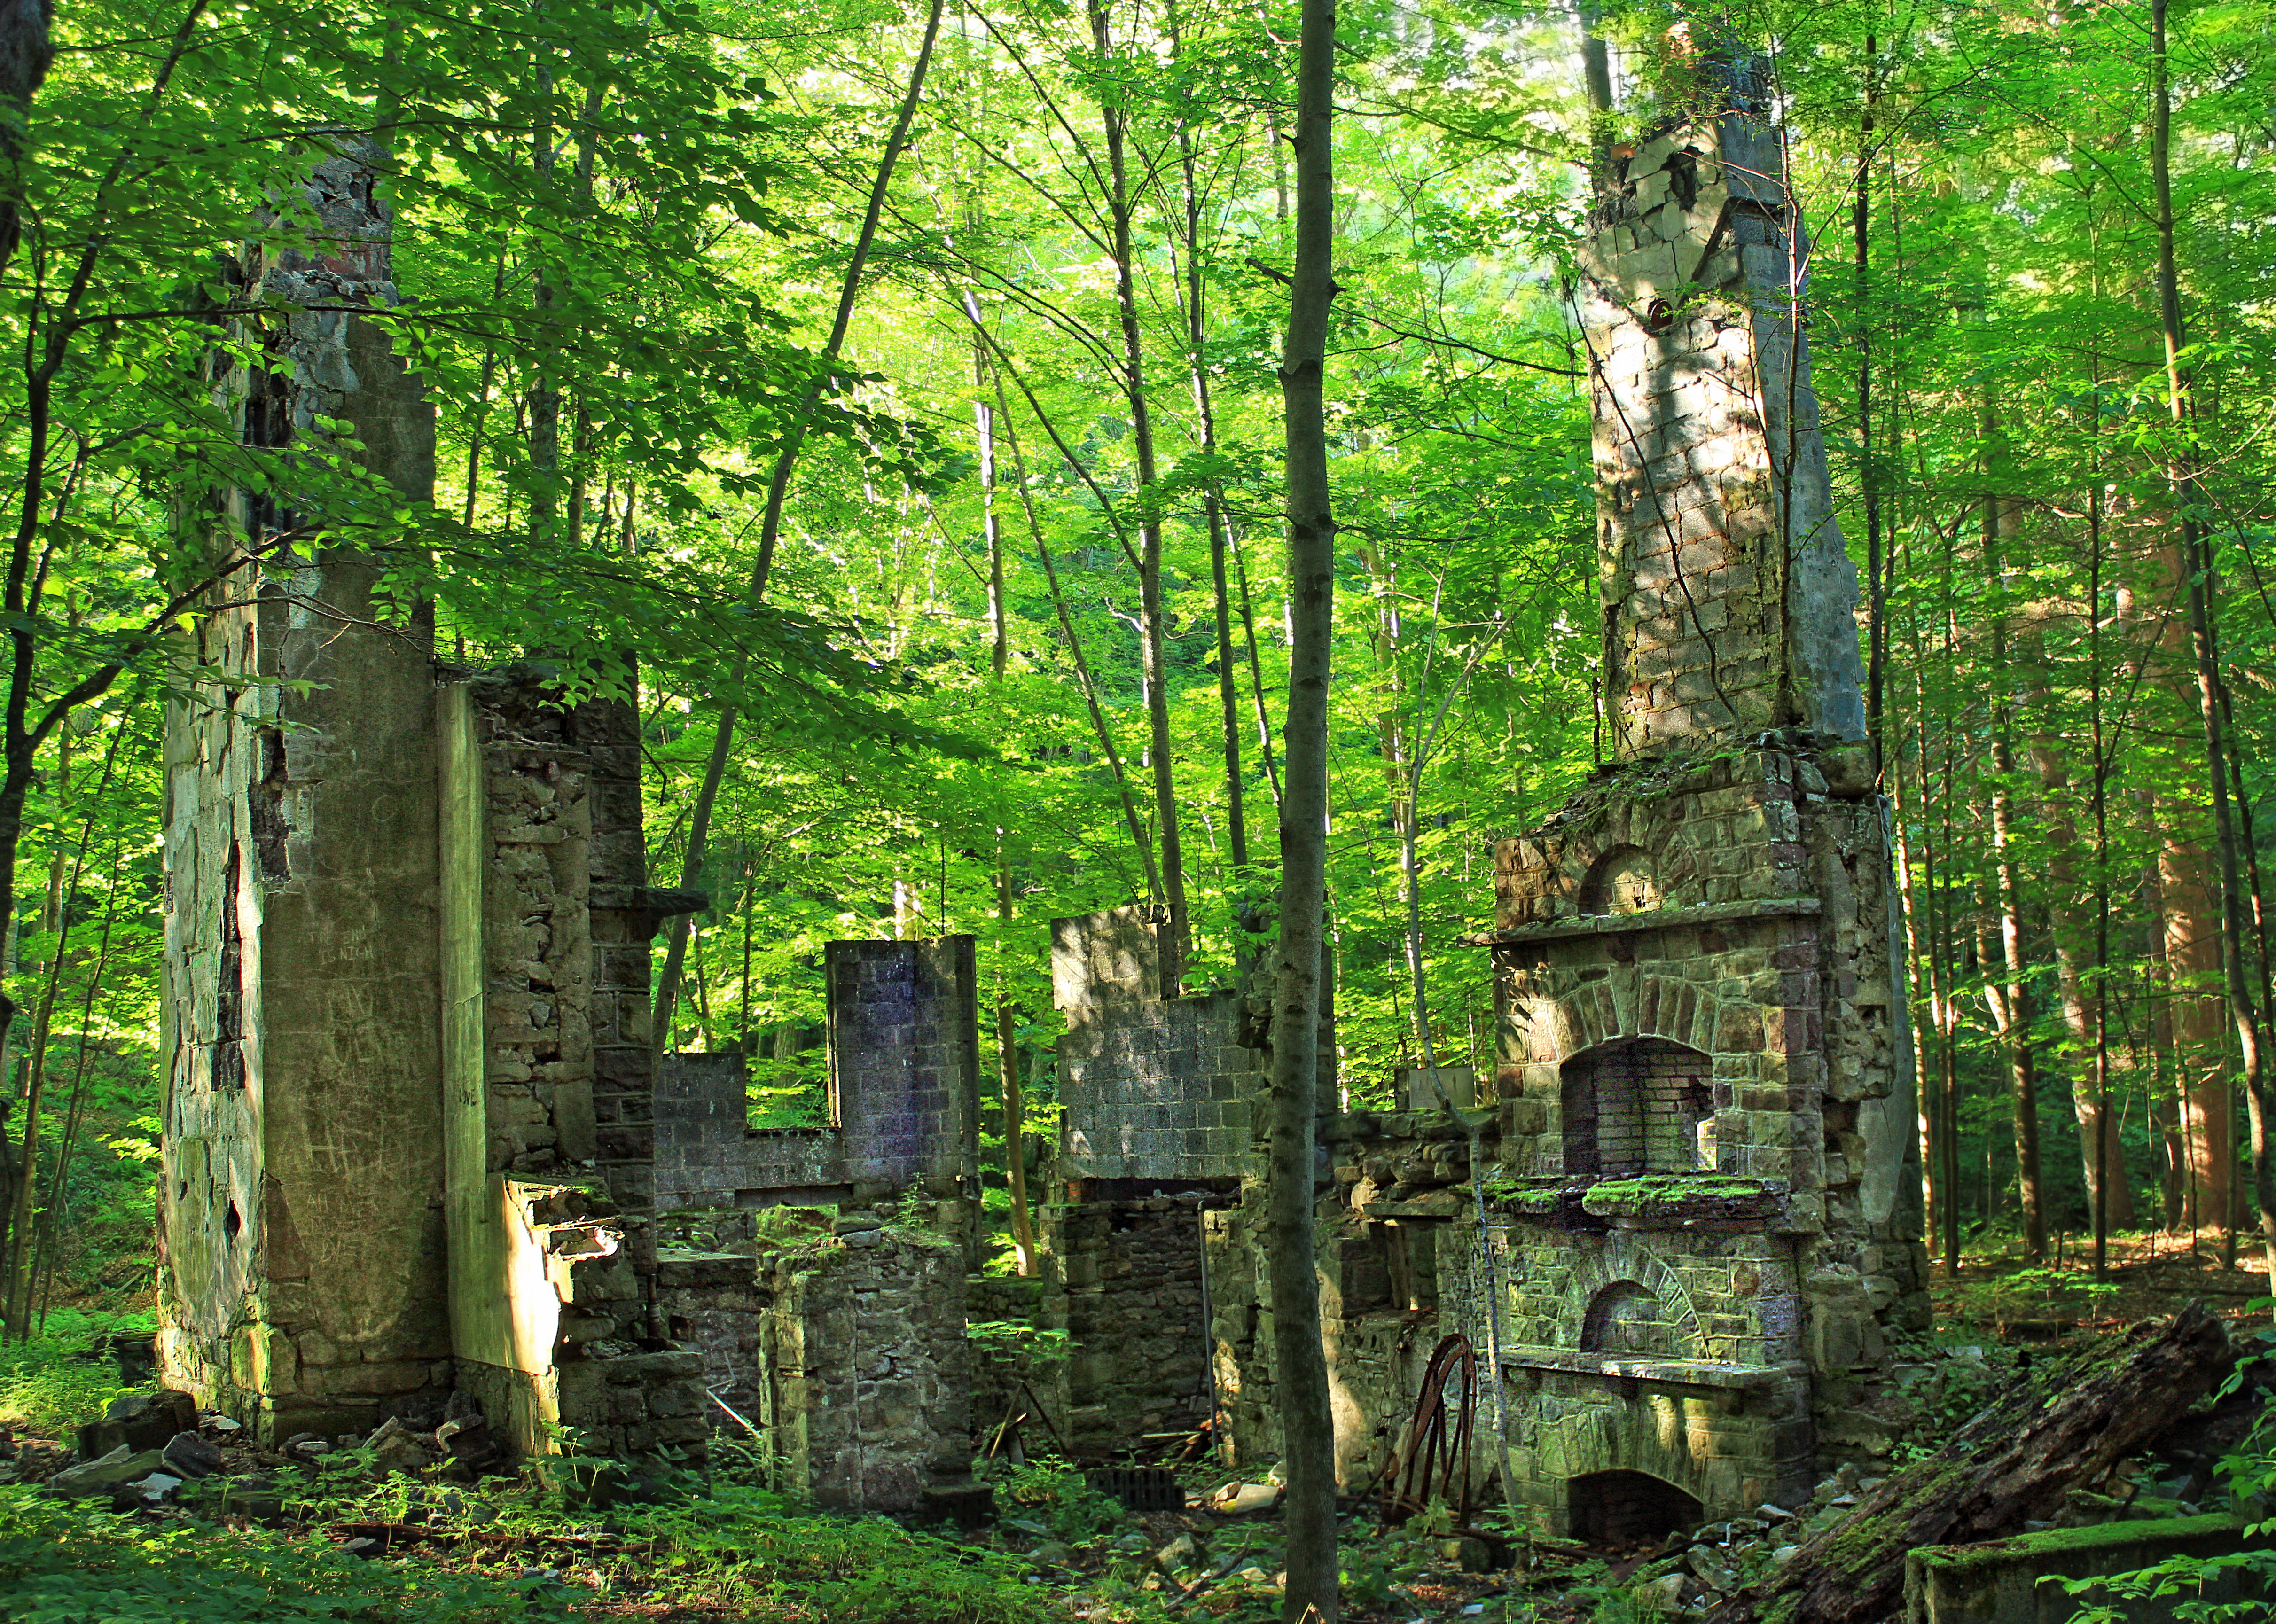
tree, forest, hiking, house, stone, summer, jungle, chimney, abandoned, trees, creativecommons, ruins, dilapidated, monroecounty, poconos, deciduous, stategameland221, stategamelands221, sgl221, devilsholecreek, sevenpinesmountain, foundation, pennsylvania, grove, woodland, habitat, ecosystem, biome, old growth forest, natural environment, geographical feature, woody plant, temperate broadleaf and mixed forest, temperate coniferous forest